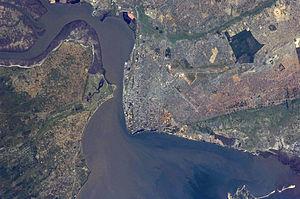
L'estuaire de l'Espirito Santo est un estuaire du Mozambique, situé à l'ouest de la baie de Maputo.